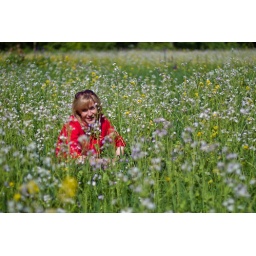
A girl in the field on summer day